Big Ten Conference football individual awards

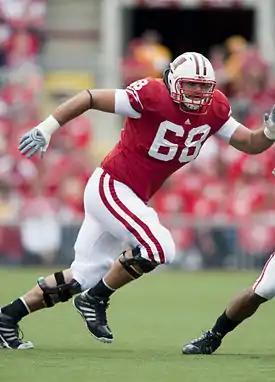
2010 winner Gabe Carimi

"Selected by Big Ten radio broadcasters until 1991; selected by coaches since. In 2011, the award was renamed the Smith–Brown Defensive Lineman of the Year Award in honor of Michigan State's Bubba Smith and Penn State's Courtney Brown."